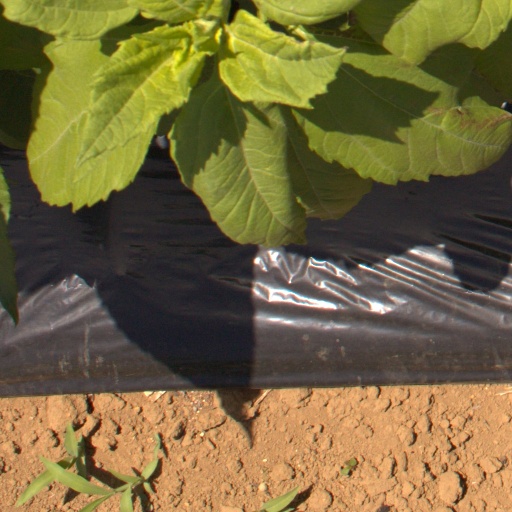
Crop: Jerusalem artichoke